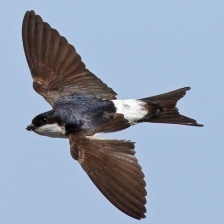
Species: COMMON HOUSE MARTIN
Scientific name: DELICHON URBICUM